Petit Socco

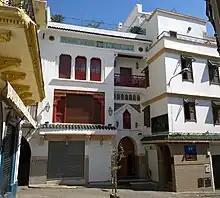
building next to the Petit Socco, the State Bank of Morocco's head office from 1907 to 1952

The Petit Socco, intersected by rue Es-Siaghine and close to the Grand Mosque, has long been the focal point of the medina or old city of Tangier. Before the inception of the Tangier International Zone in 1923, many of the European nations' consulates in Tangier were in its immediate vicinity, as were the main banks. The head office of the State Bank of Morocco was established next to the Petit Socco at its creation in 1907, and stayed there until 1952 when it moved to a new building outside the medina.